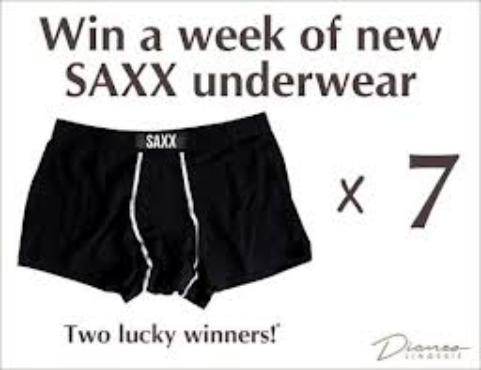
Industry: Clothes